Shrek SuperSlam

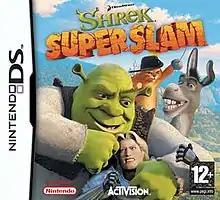
PAL region Nintendo DS cover art

Shrek SuperSlam is a fighting video game featuring characters from the "Shrek" film series. It was developed by Shaba Games, published by Activision and released in the fall of 2005 for the Xbox, PlayStation 2, GameCube, Nintendo DS and Game Boy Advance, with a Microsoft Windows port following shortly after. Up to four players can participate in battle using various characters from the first two "Shrek" films, along with some original characters like Luna the witch, the Black Knight, Quasimodo, and Humpty Dumpty (the latter of which later appeared in the standalone "Puss in Boots" film in 2011).